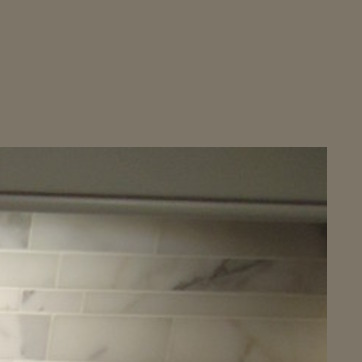
Material: painted